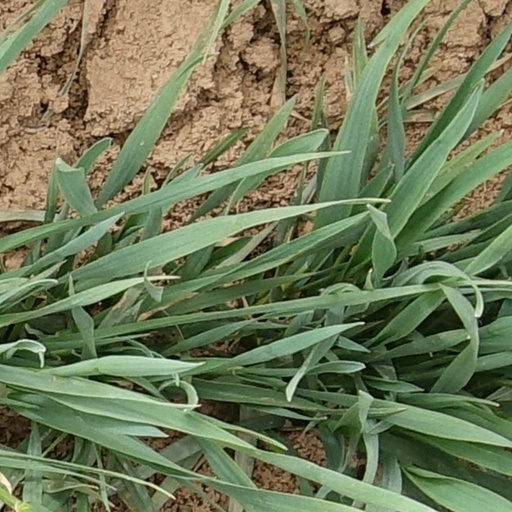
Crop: wheat